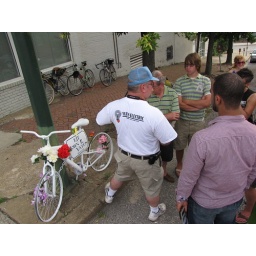
Yates's son in the blue hat